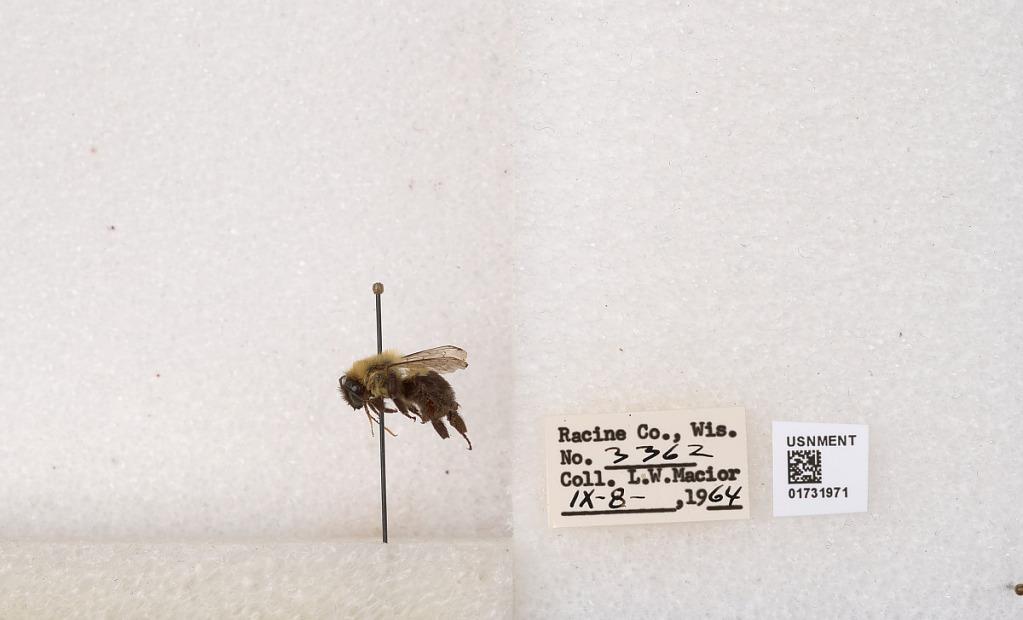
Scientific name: Bombus impatiens Cresson
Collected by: L. Macior
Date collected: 1964-9-8
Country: United States
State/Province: Wisconsin
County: Racine
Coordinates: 42.7299, -87.8123